Charterhouse (Roman town)

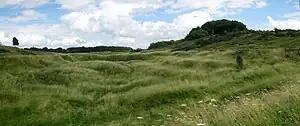
Roman lead mines at Charterhouse, Somerset.

Charterhouse is a name used for a former Roman-British town, located west of the later village of Charterhouse-on-Mendip in Somerset, England. A nearby pre-Roman Iron Age hill fort, Charterhouse Camp, is also located nearby.